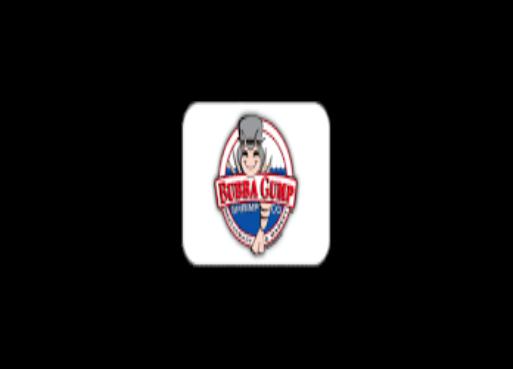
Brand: Bubba Gump Shrimp Company
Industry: Food